Pakistan

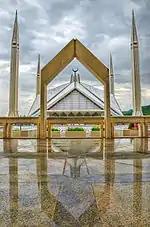
Faisal Mosque, built in 1986 by Turkish architect Vedat Dalokay on behalf of King Faisal bin Abdul-Aziz of Saudi Arabia

Industry, constituting 19.74% of GDP and 24% of total employment, is the second-largest sector. Large-scale manufacturing (LSM) dominates, representing 12.2% of GDP, with cement production thriving due to demand from Afghanistan and the domestic real estate sector. In 2013, Pakistan exported 7,708,557 metric tons of cement, with an installed capacity of 44,768,250 metric tons. The textile industry, a key player in Pakistan's manufacturing, contributes 9.5% to GDP and employs around 15 million people. As of 2022, Pakistan ranks seventh globally in cotton production, with substantial spinning capacity, making it a major exporter of textile products in Asia. China has been a significant buyer of Pakistani textiles, importing US$1.527 billion worth of textiles in 2012.